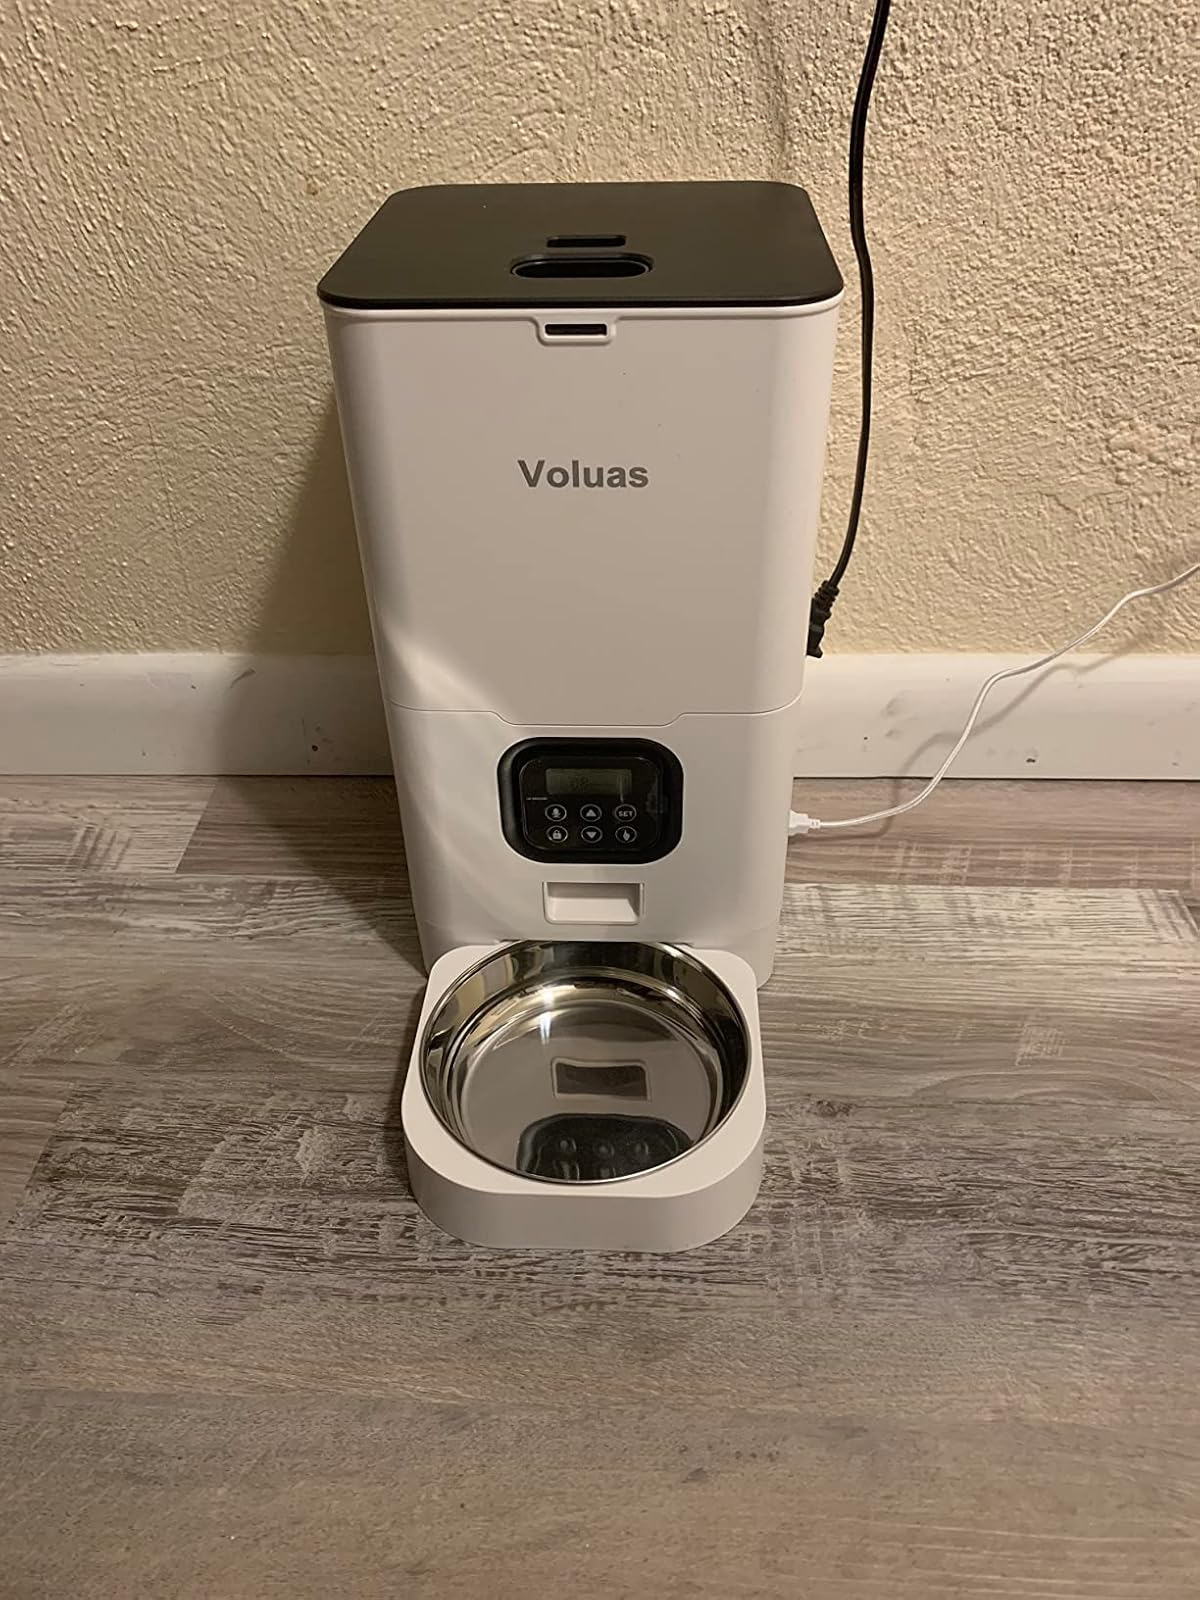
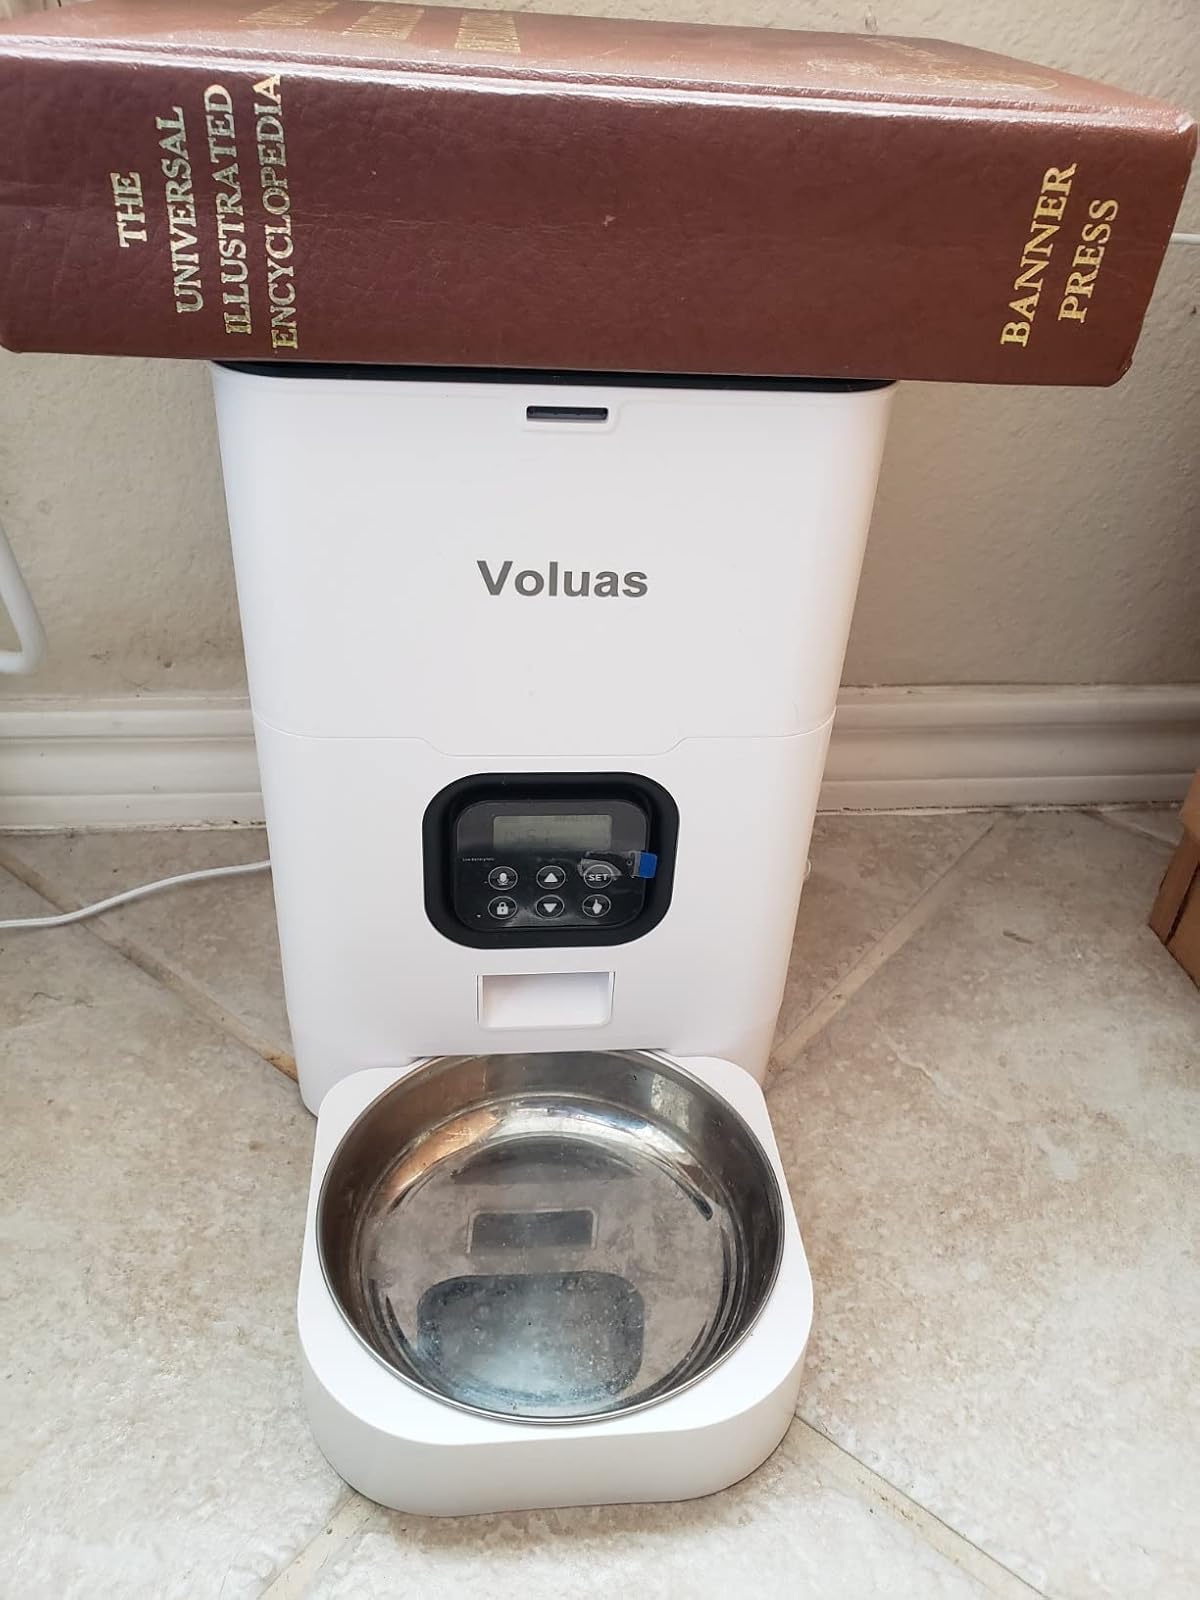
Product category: items_feeder
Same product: yes